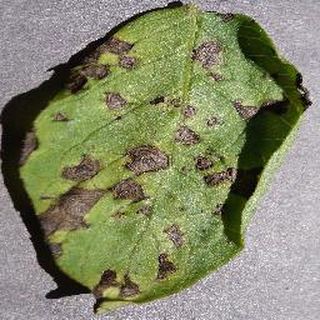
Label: potato_early_blight